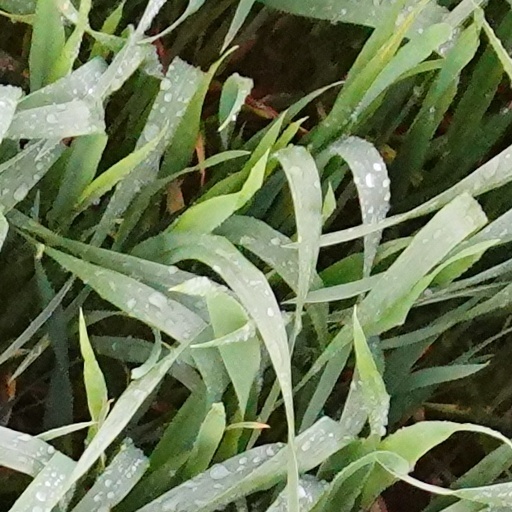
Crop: wheat